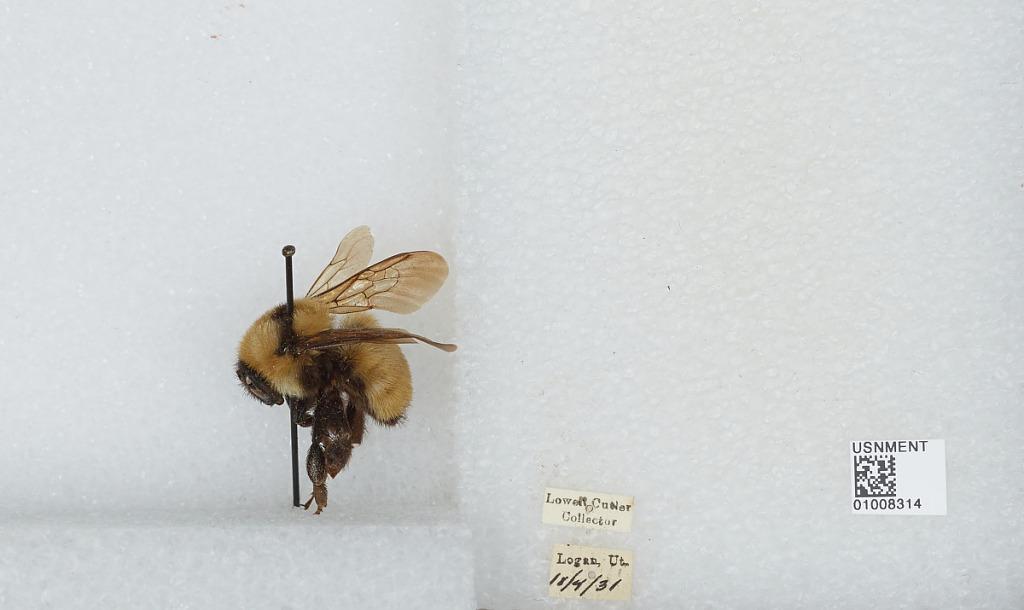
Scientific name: Bombus (Fervidobombus) fervidus fervidus (Fabricius)
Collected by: L. Cuner
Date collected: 1931-4-18
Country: United States
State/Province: Utah
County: Cache
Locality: Logan
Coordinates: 41.7378, -111.831